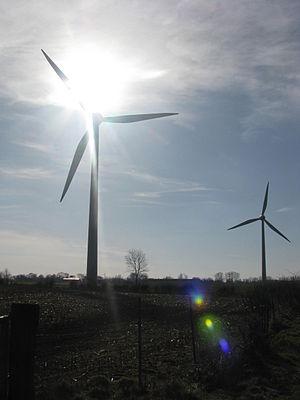
Les deux éoliennes de Chepy.
Chépy, également nommé localement Chepy, est une commune française du nord de la France, située dans le département de la Somme, en région Hauts-de-France.